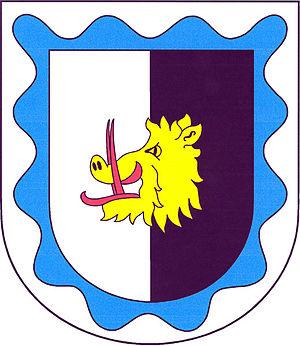
Horní Habartice est une commune du district de Děčín, dans la région d'Ústí nad Labem, en Tchéquie. Sa population s'élevait à 402 habitants en 2018.